Stigma (wrestler)

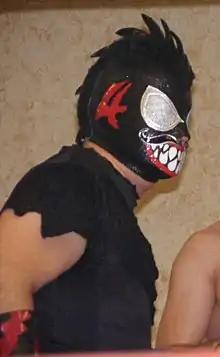
Stigma in November 2008

Stigma (stylized as STIGMA) is an American professional wrestler, best known for his work in the Chikara professional wrestling promotion, where he is a former Young Lions Cup Champion and King of Trios winner. He was previously known as Shane Storm and has also wrestled for other independent promotions such as Combat Zone Wrestling, Full Impact Pro and Independent Wrestling Association Mid-South.